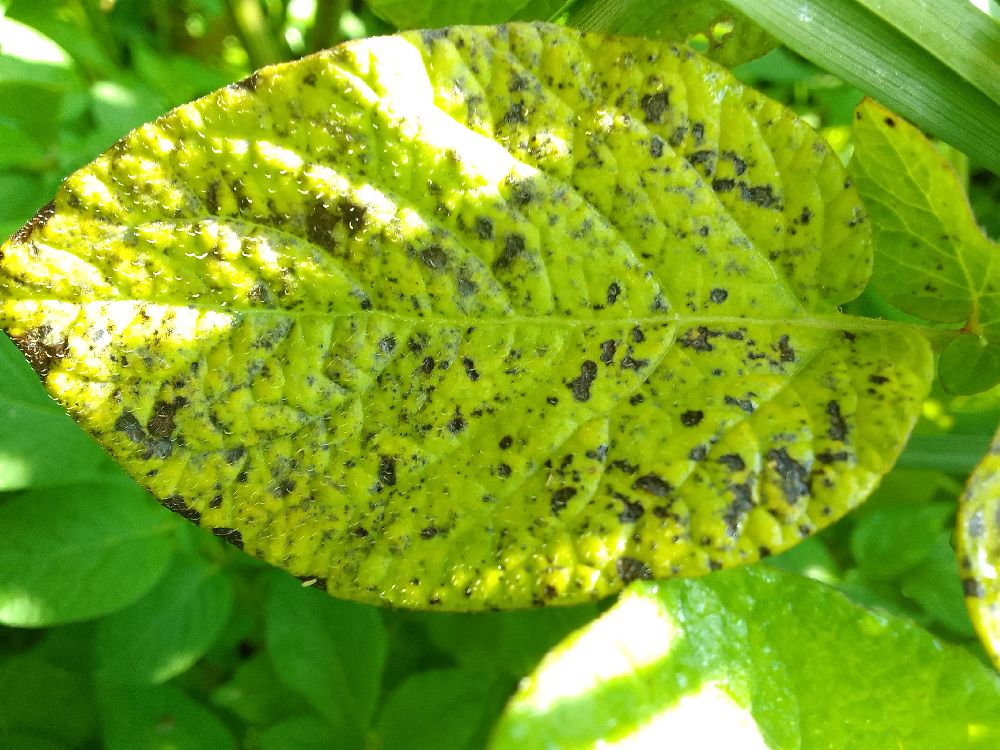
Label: Early blight